Jasmine (color)

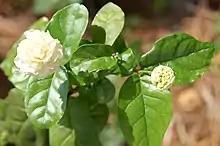
Example of jasmine: A double-flowered cultivar of "Jasminum sambac" in flower with an unopened bud. The flower smells like the tea as it opens.

The color jasmine is a pale tint of yellow, displayed at right. It is a representation of the average color of the more yellowish lower part of the pale yellowish white colored jasmine flower. The first recorded use of jasmine as a color name in English was in 1925.